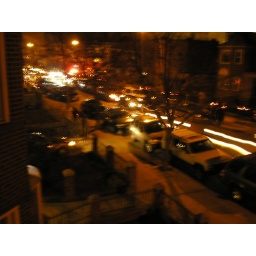
evening out our window as those with candles walked by